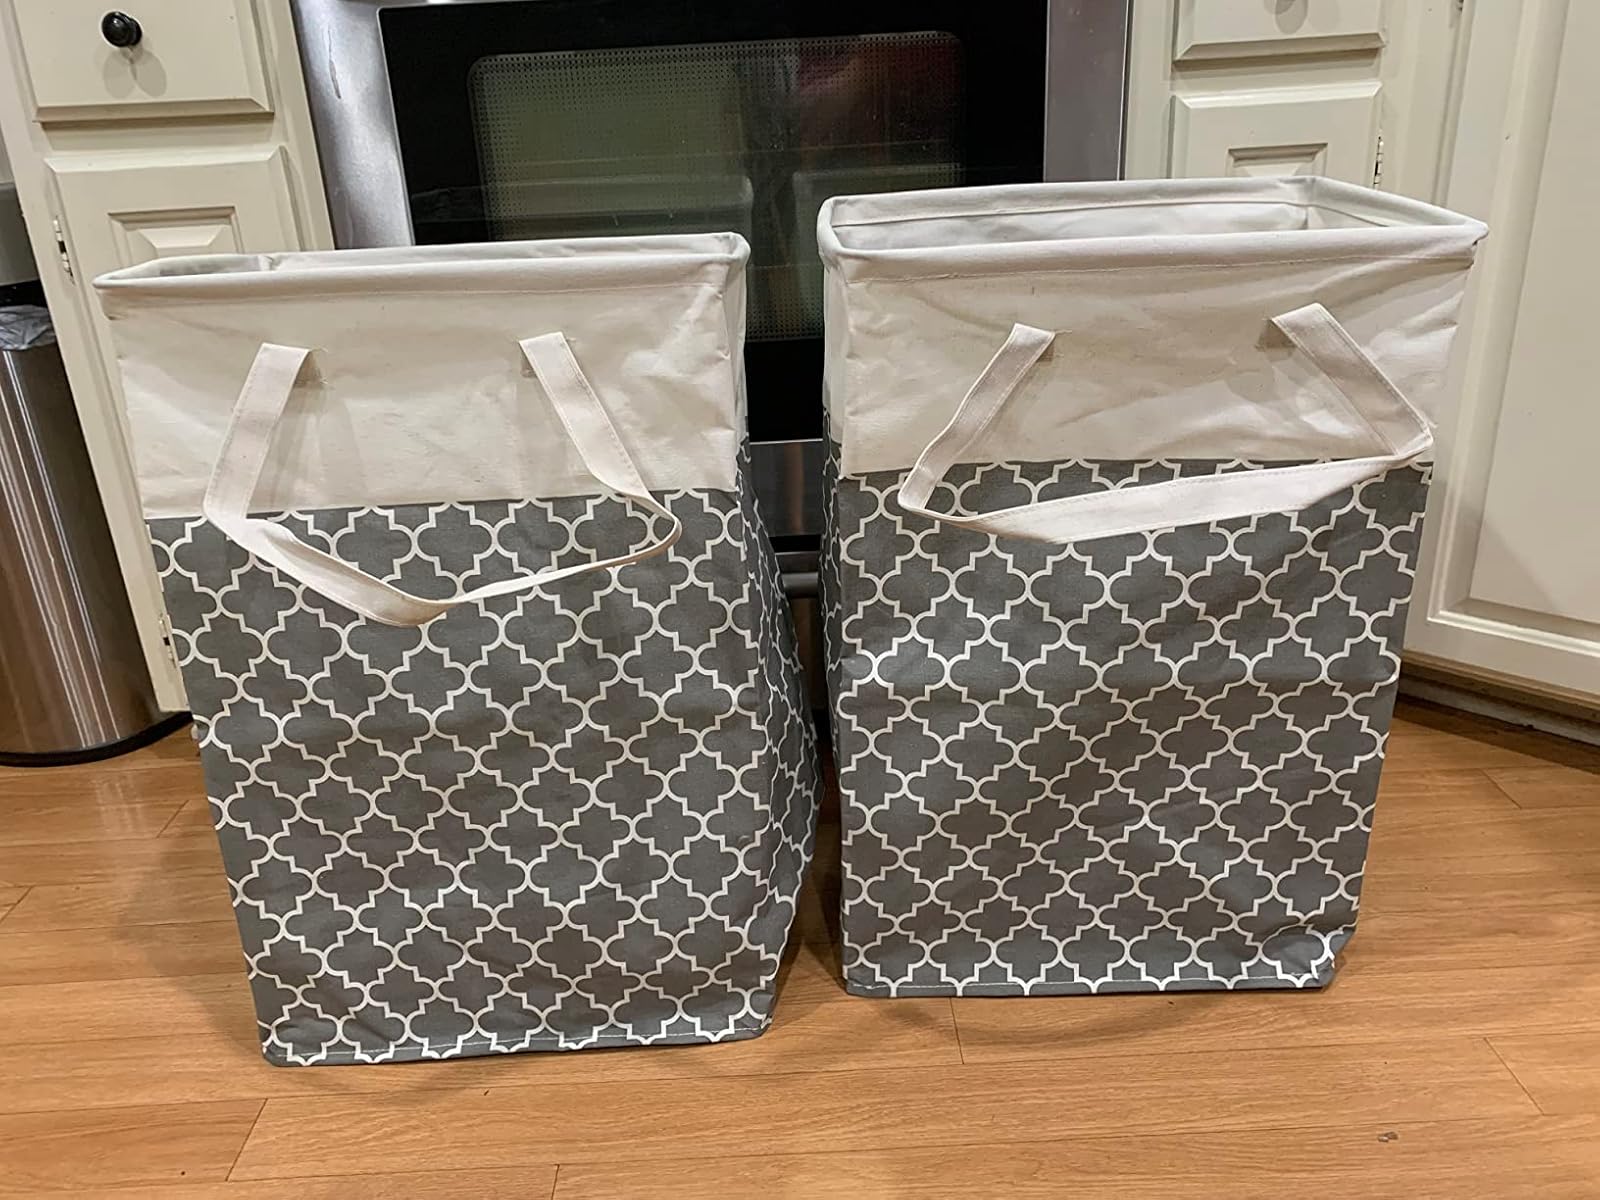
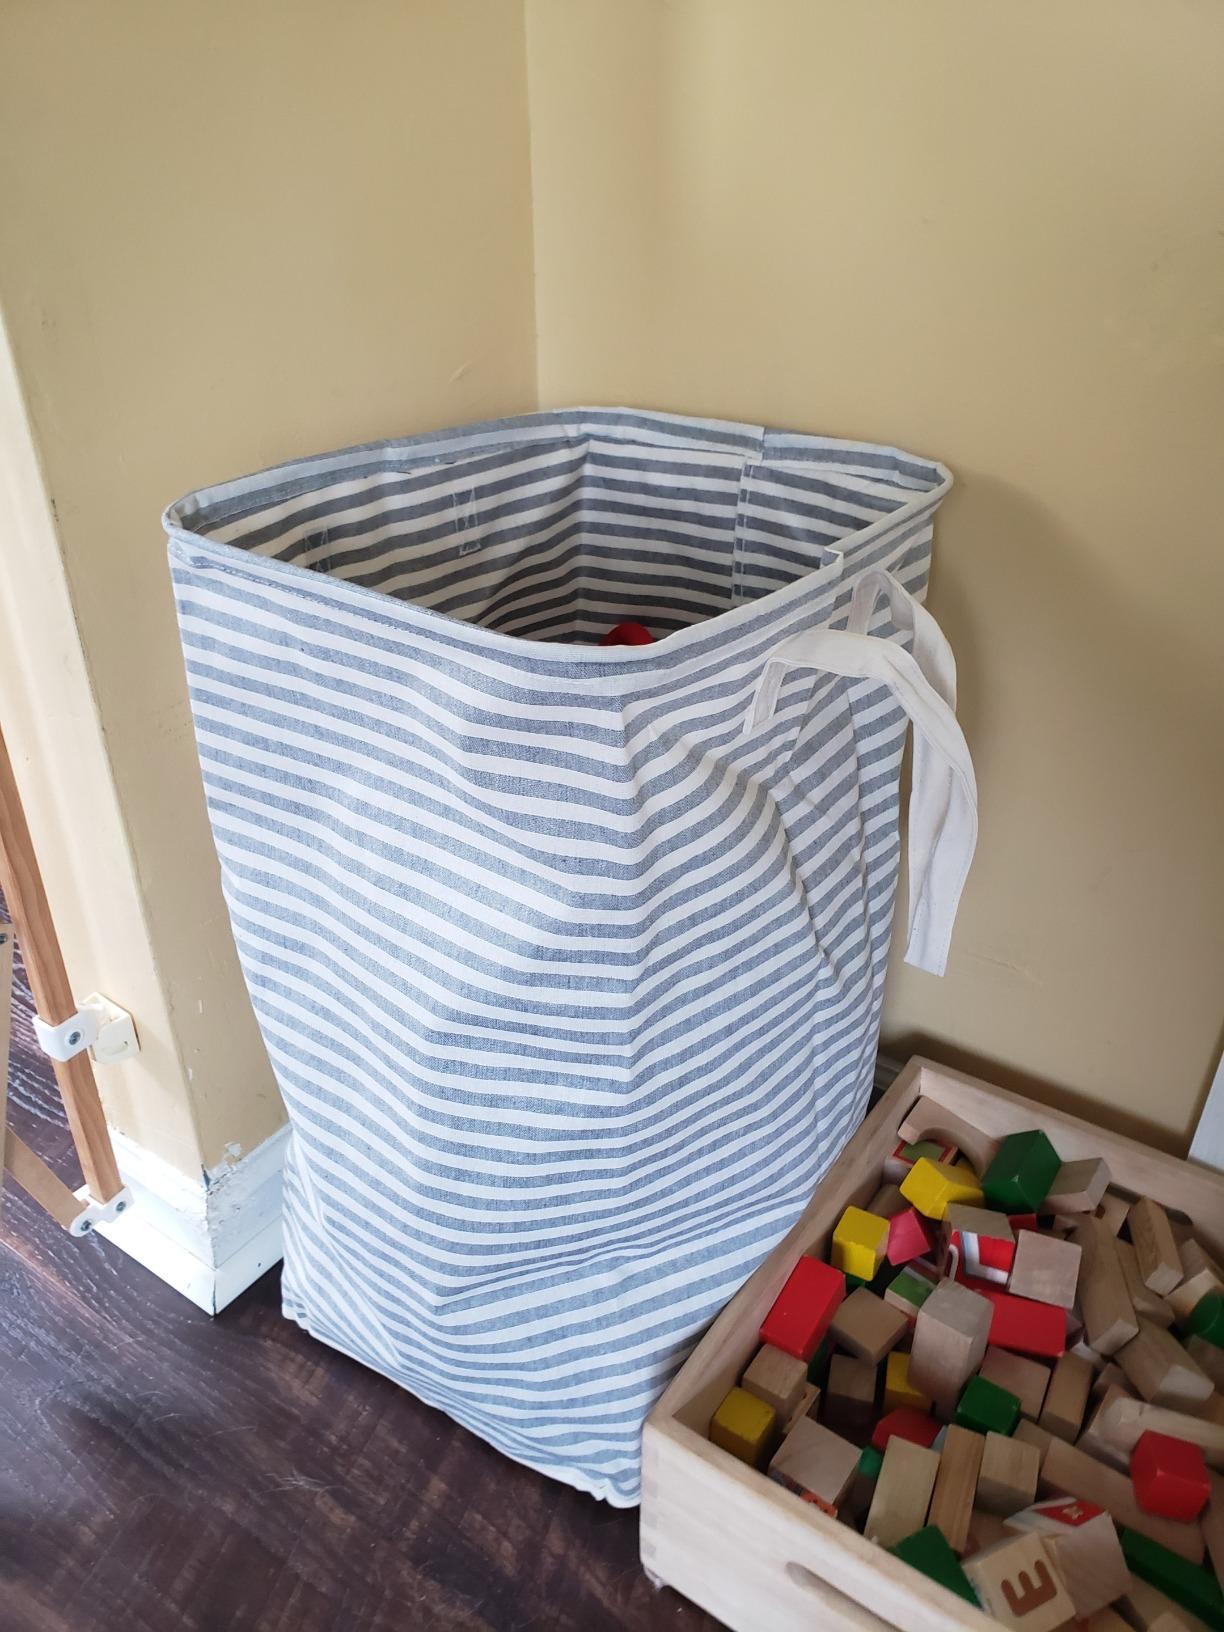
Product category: items_hamper
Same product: no